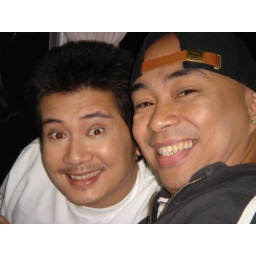
Wally and Janno happily sitting together in the bus after our show in Nagoya. Janno tisou ka pala!! Red eyes